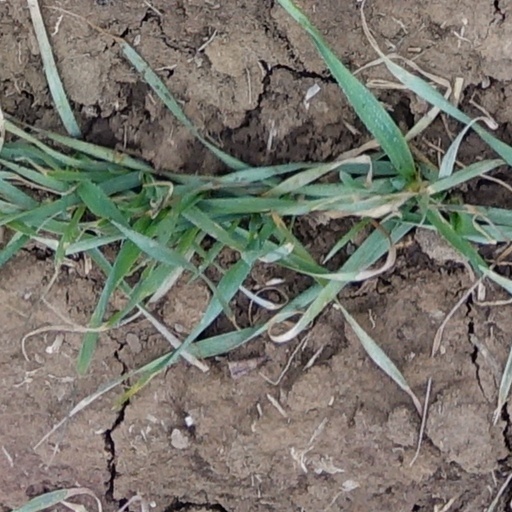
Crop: wheat